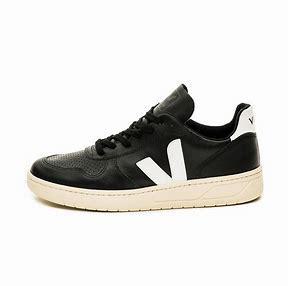
Brand: Veja
Model: V 10 CWL